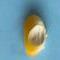
Maize quality: Good